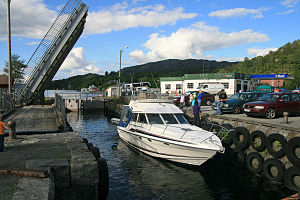
Skjoldafjorden
Skjoldastraumen sluser
Skjoldafjorden er en del af Hervikfjorden og Boknafjorden på grænsen mellem kommunerne Tysvær og Vindafjord i Rogaland fylke i Norge. Denne del af fjorden starter nord for Borgøya og går ret mod nord til landsbyen Skjold.